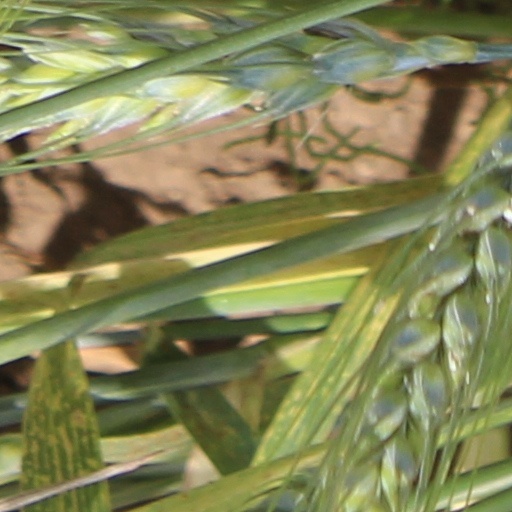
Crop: wheat